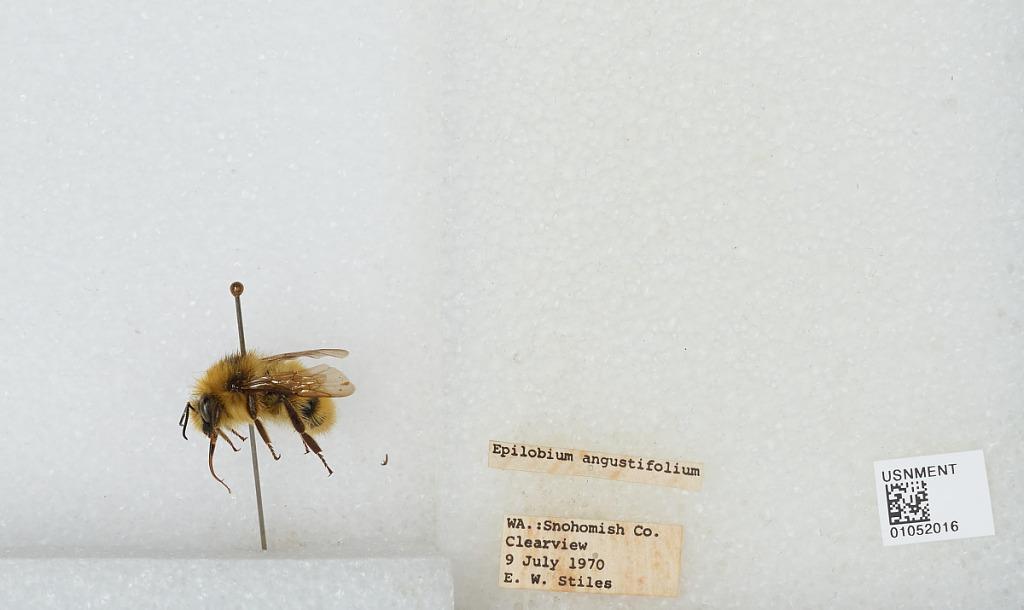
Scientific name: Bombus sp.
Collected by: E. Stiles
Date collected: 1970-7-9
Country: United States
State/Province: Washington
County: Snohomish
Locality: Clearview
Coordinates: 47.8292, -122.145